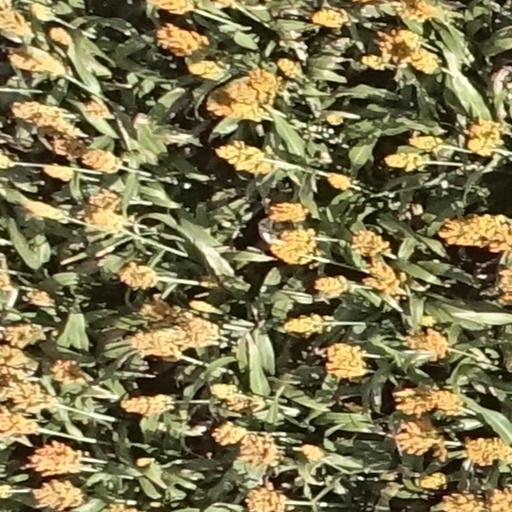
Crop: sorghum